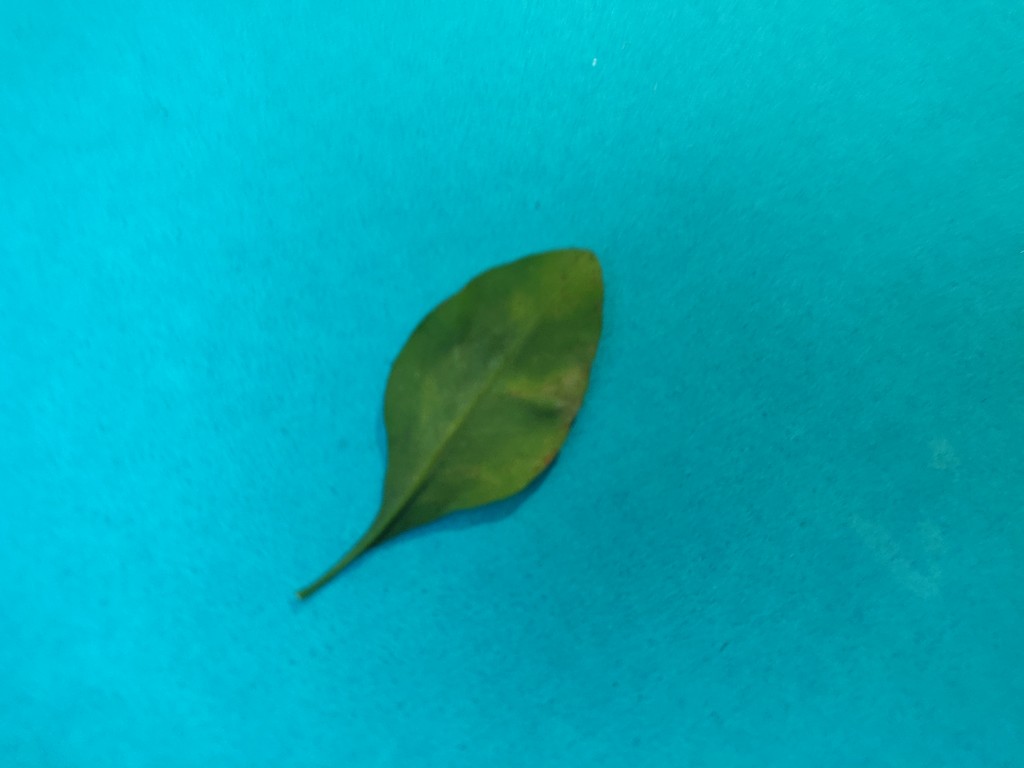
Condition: Unhealthy
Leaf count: single
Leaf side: back